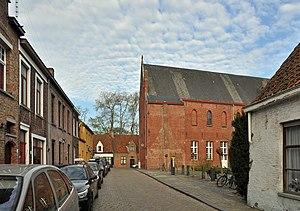
Bruges (Belgique)